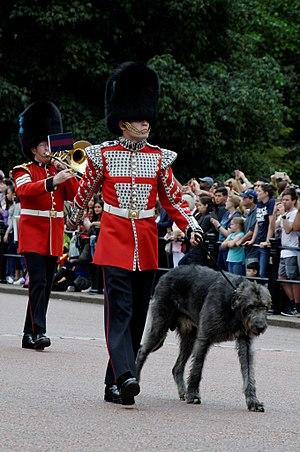
Irish Guards avec un Irish Wolfhound lors de la relève de la garde à Buckingham Palace
Dans l’armée britannique, la petite unité militaire nord-irlandaise des Irish Guards est l'un des régiments d'élite composant la division de la Garde royale britannique « la Guards Division », au côté des Welsh Guards, Scots Guards, Grenadier Guards et Coldstream Guards.
L'Irish wolfhound ou lévrier irlandais, est le plus rustique et le plus grand des lévriers. La Fédération cynologique internationale répertorie la race dans le groupe 10, section 2, lévriers à poil dur, standard n° 160. Le lévrier irlandais est historiquement utilisé pour chasser le loup et les cervidés jusqu'au XVIIᵉ siècle, avant de devenir principalement un chien d'agrément.